Jimmy McLaughlin (American soccer)

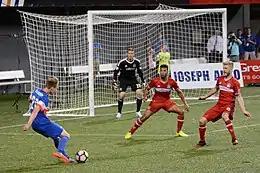
McLaughlin shooting on Chicago Fire in the 2017 U.S. Open Cup

He continued to be a primary starter for Cincinnati the following season, under the leadership of new head coach Alan Koch. In 2017, he started in 27 of his 32 appearances, made 3 U.S. Open Cup appearances, and scored 5 goals. By this time, McLaughlin had become fan favorite among close followers of the club, and was known for his goal celebration dances. He was also referred to by some as a key playmaker for the team, with Koch telling a reporter, "He's a younger player obviously in this business, and he's definitely got areas of his game to work on, but the beauty of Jimmy is he's got the willingness to address his deficiencies." On June 28, FC Cincinnati faced Chicago Fire SC in the Round of 16 of the 2017 U.S. Open Cup. In the penalty shootout that followed a scoreless 120 minutes, McLaughlin scored one of the three goals that lead his club to a win.